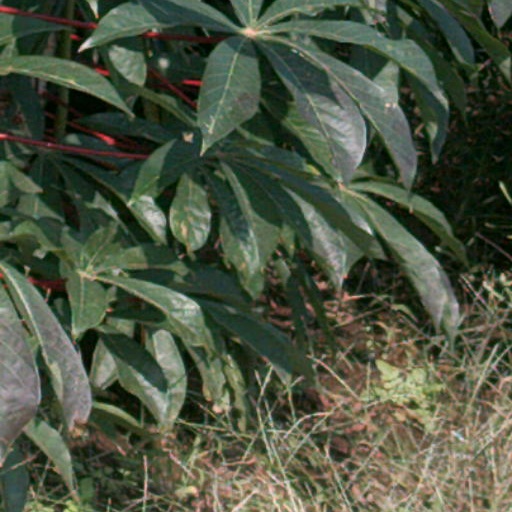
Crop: cassava